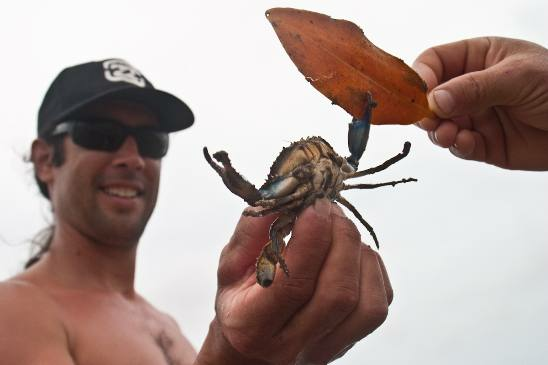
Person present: Yes